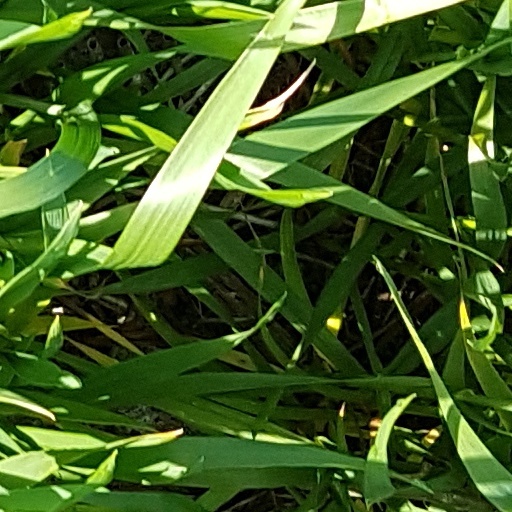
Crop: wheat